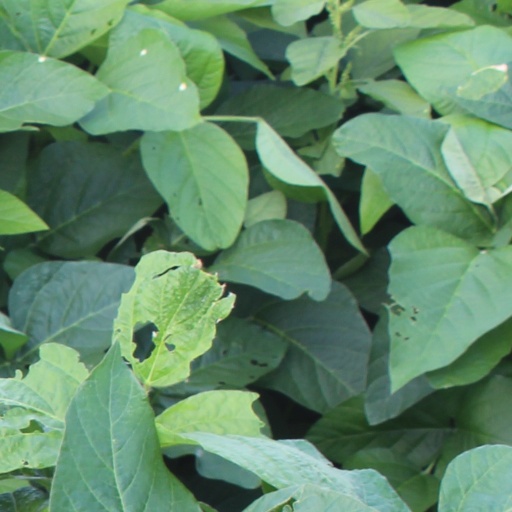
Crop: soybean